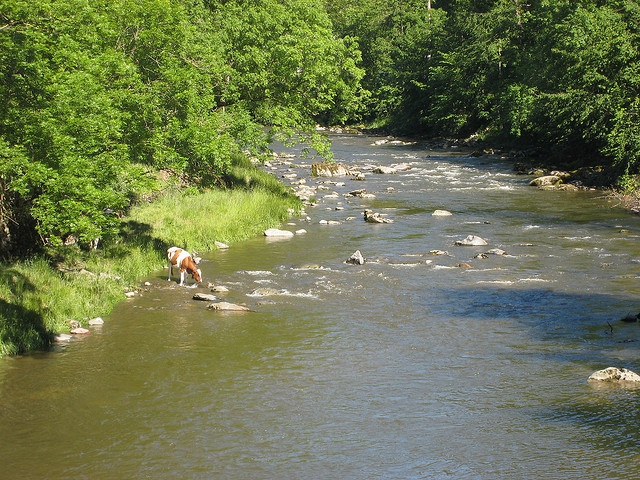
A cow drinking water at the bank of a river
A cow drinking from the side of a river
A horse getting a drink of water out of a river.
An animal drinking water from a river surrounded by forest.
Beautiful picture of flowing stream with animal getting drink of water